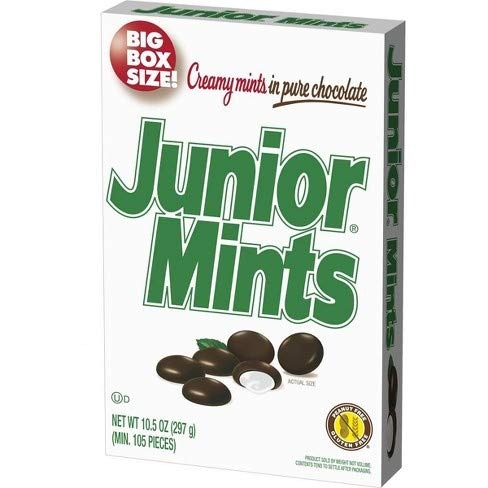
Item Name: Junior Mints Candy 10.5-Ounce Big Box
Bullet Point 1: Mint Flavored Candy: Enjoy the refreshing taste of Junior Mints' classic mint flavor candy.
Bullet Point 2: Individually Wrapped Candies: Each candy is individually wrapped for freshness and convenience.
Bullet Point 3: 10.5 Ounce Box: Contains a large 10.5 ounce box filled with delicious mints.
Bullet Point 4: Gluten Free and Peanut Free: Suitable for those with gluten or peanut allergies.
Bullet Point 5: Perfect for Gifts and Parties: An ideal candy gift or addition to a party or event.
Product Description: Peanut free. Gluten free. Produced in a facility that does not use peanuts, tree nuts or gluten. Min. 105 pieces. Product sold by weight not volume. Contents tend to settle after packaging. Over sixty years ago a new Star was born. Given Junior Mints' popularity at the movies it comes as no surprise that the brand was named after a top Broadway play in 1949: Junior Miss! A creamy, flowing, refreshingly light mint center surrounded with just he right amount of rich dark chocolate coating has made Junior Mints a favorite of all ages - inside or outside the movie theater! www.tootsie.com. Scan or call for more food information 800-877-7655.
Value: 10.5
Unit: Ounce

Price: 4.12